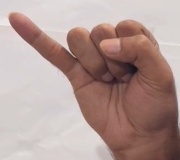
ASL sign: J